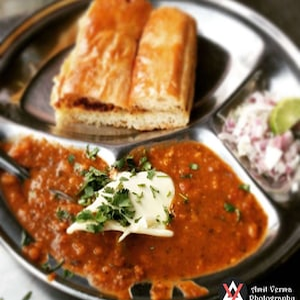
Dish: pavbhaji